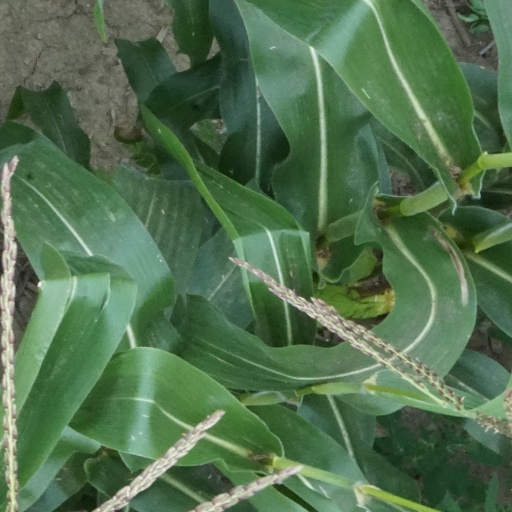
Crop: maize; corn